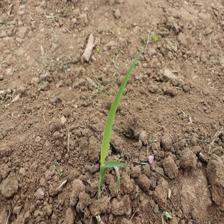
Label: Sorghum